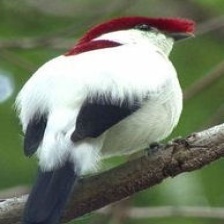
Species: ARARIPE MANAKIN
Scientific name: ANTILOPHIA BOKERMANNI